Byomkesh Phire Elo

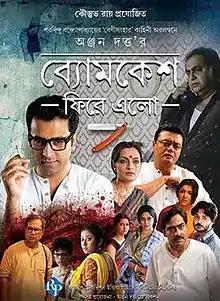
Official theatrical poster

Byomkesh Phire Elo is a 2014 Indian mystery thriller film based on the Bengali fictional detective Byomkesh Bakshi, released on 19 December 2014. The film is directed by Anjan Dutt. This is the third installment of "Byomkesh series" by Anjan Dutt, serving as a sequel to "Byomkesh Bakshi" and "Abar Byomkesh". The film is based on "Beni Sanghar" by Sharadindu Bandyopadhyay.